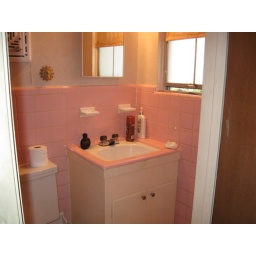
1959 &amp;quot;Mamie pink&amp;quot; master bath in a modest ranch. Pink tile surround on wooden base, originally painted green.